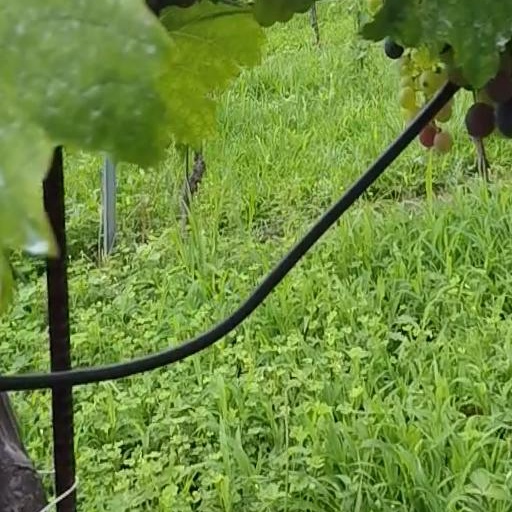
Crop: grape